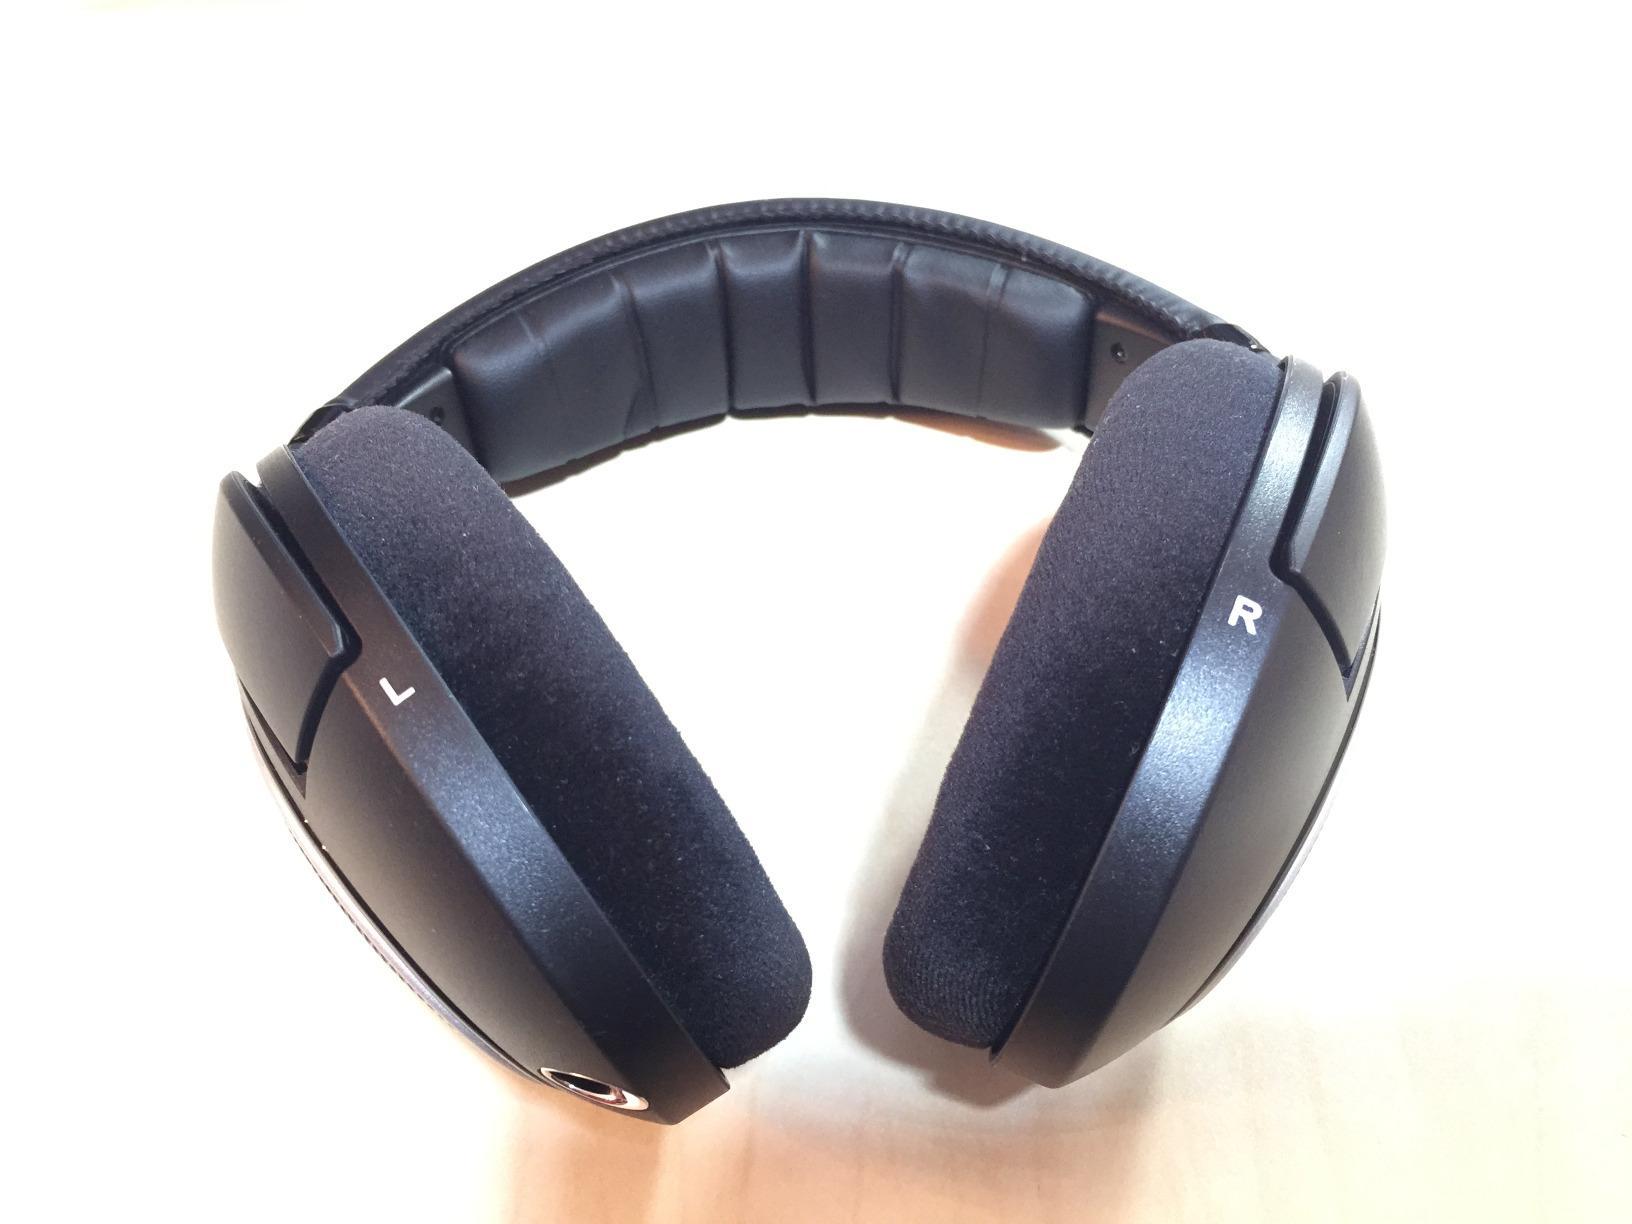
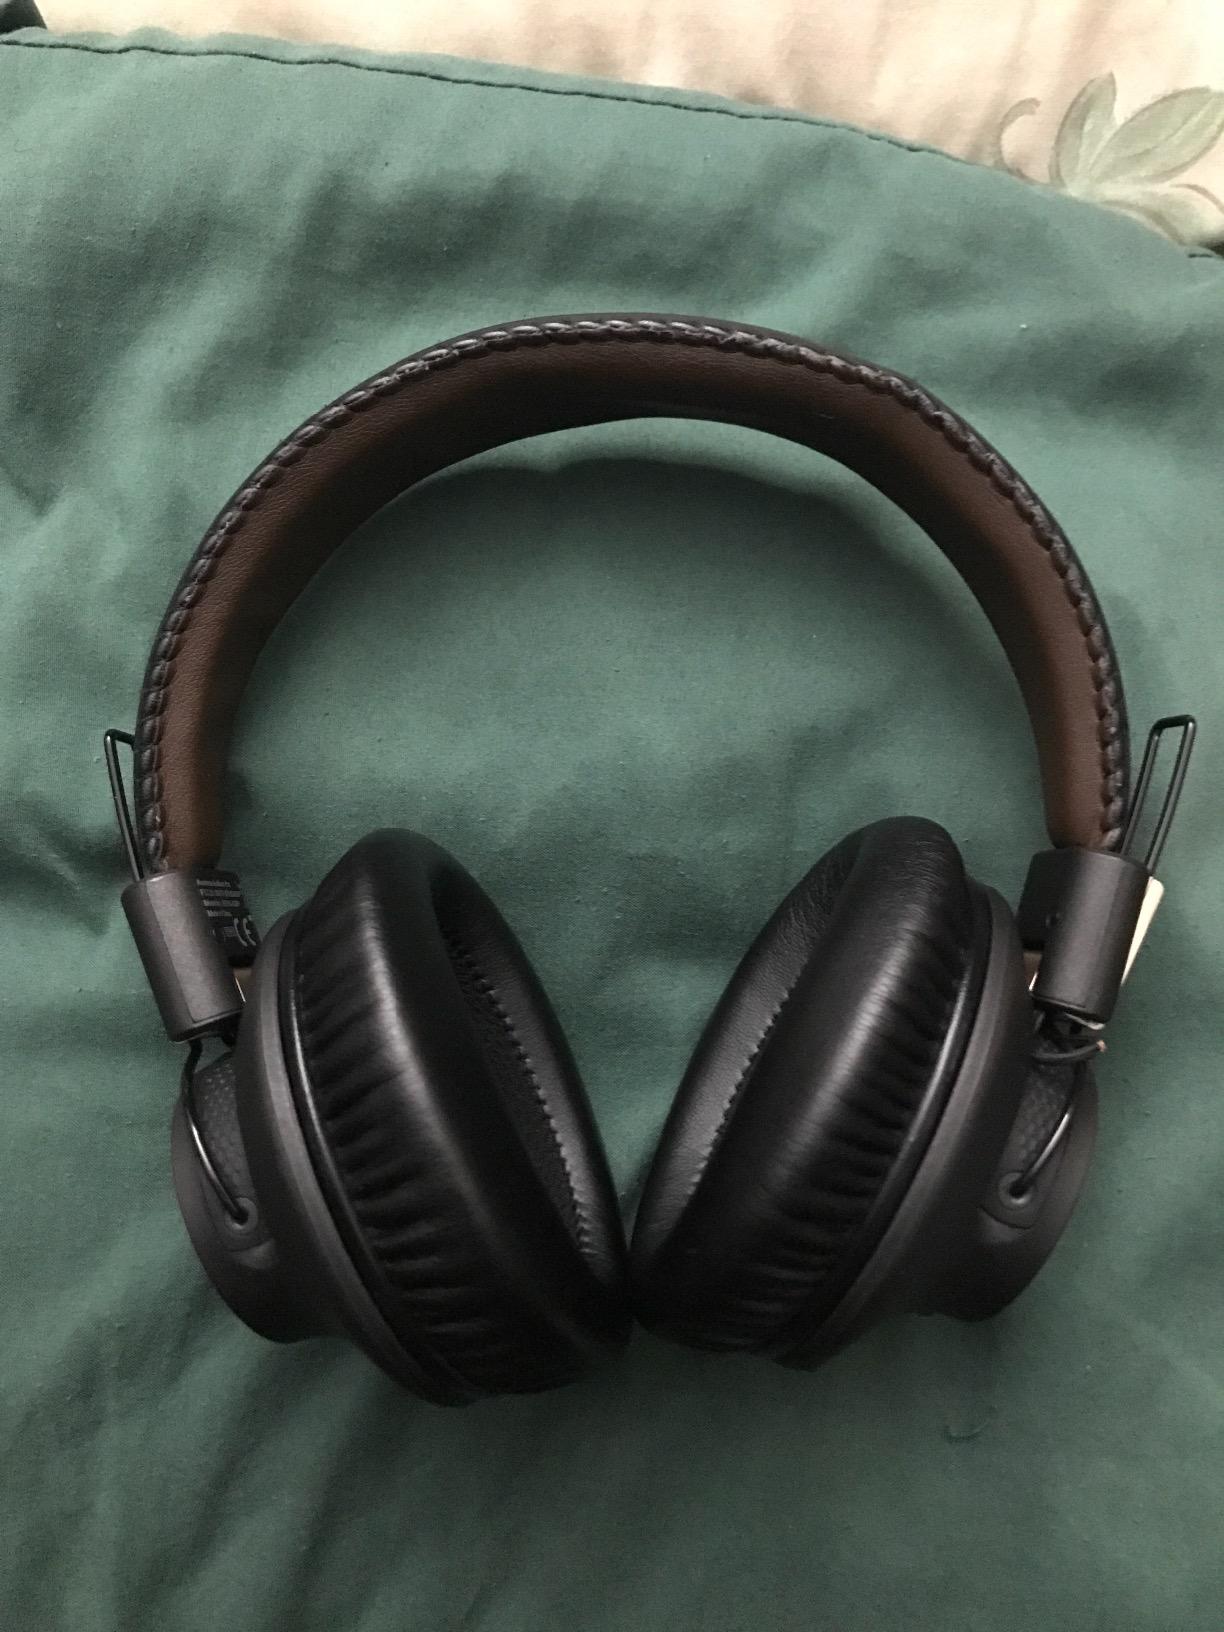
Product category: headphones
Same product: no